Barnard's Star

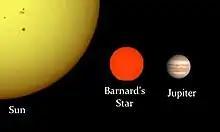
Size comparison between Jupiter, Barnard's Star, and the Sun

Barnard's Star is a red dwarf of the dim spectral type M4 and is too faint to see without a telescope; its apparent magnitude is 9.5.